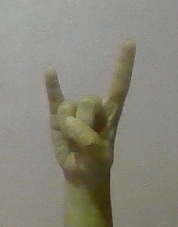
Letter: la